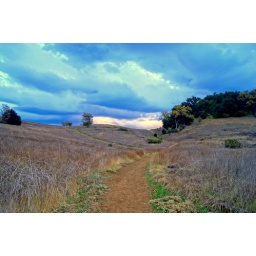
High dynamic range (HDR) photography shot in Malibu, California. Dramatic skies and colorful clouds at sunset. Beautiful landscapes.